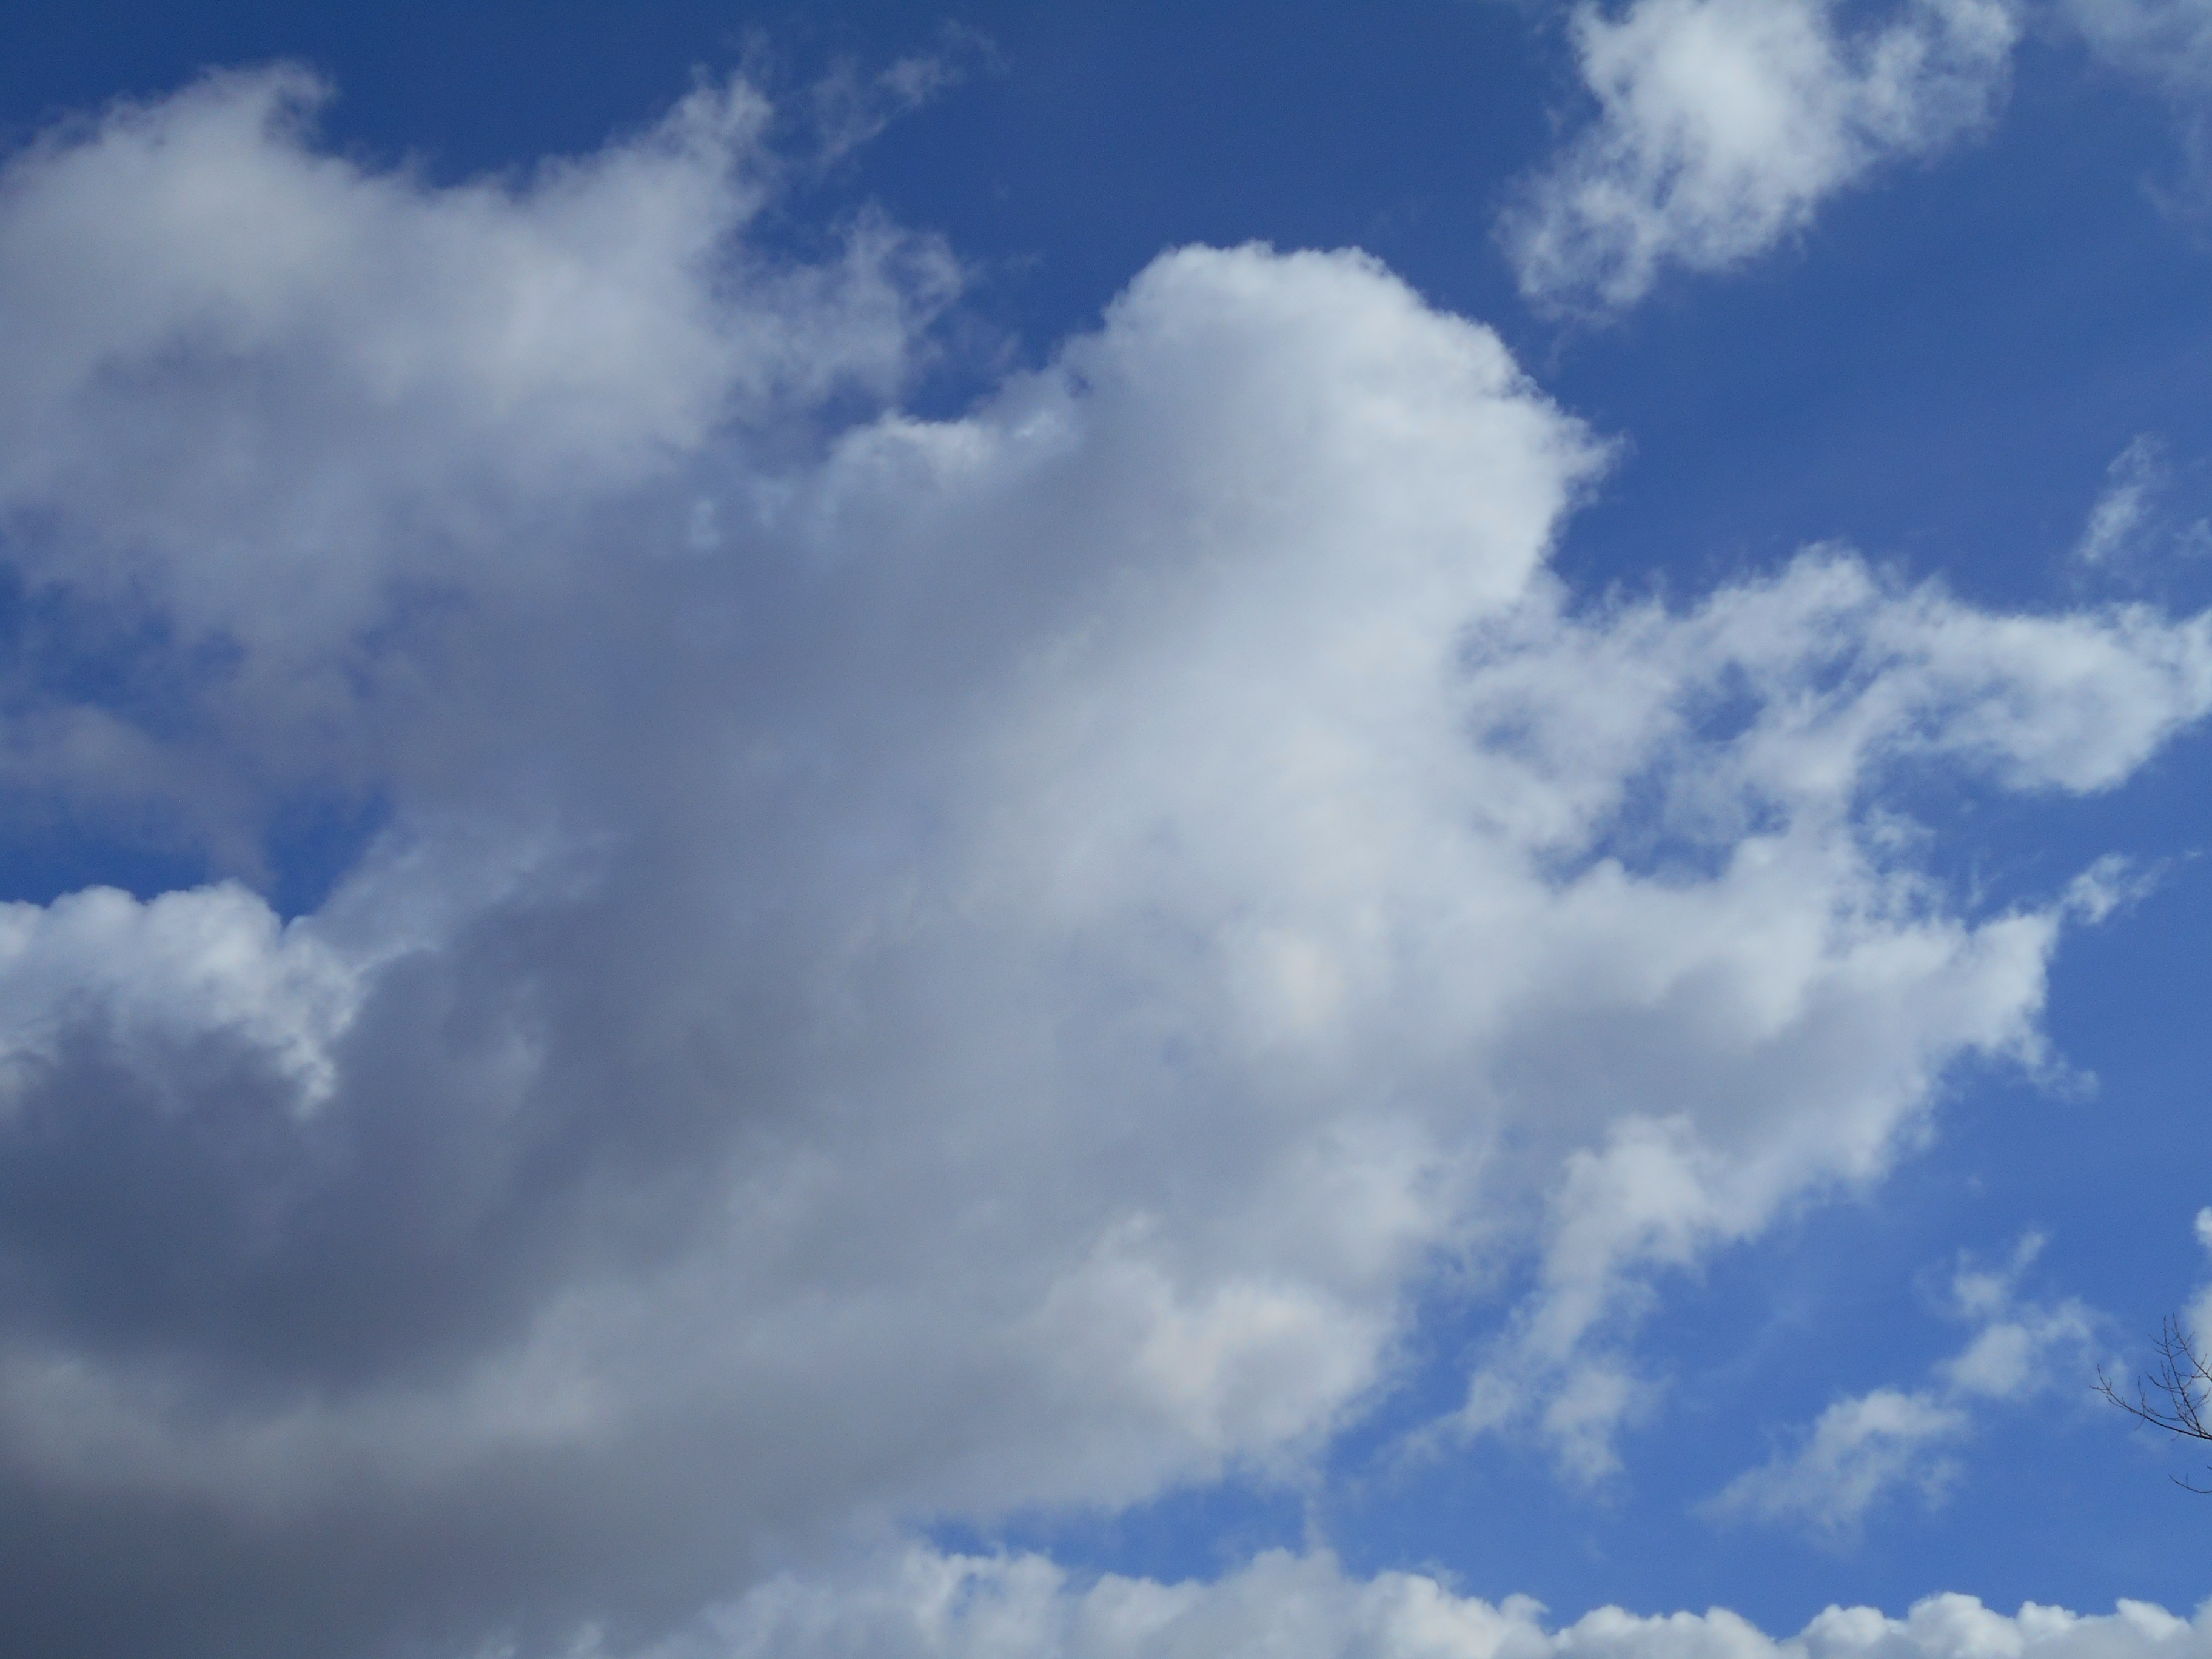
cloud, sky, sunlight, cloudy, atmosphere, daytime, weather, cumulus, blue, clouds, meteorological phenomenon, atmosphere of earth